Osman Nuri Pasha

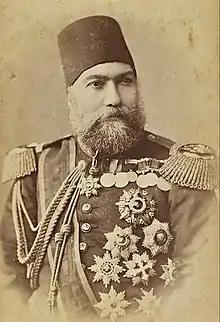
Marshal Gazi Osman Pasha, 1895. Photograph by Abdullah Frères.

Osman Nuri Pasha (‎; 1832, Tokat, Ottoman Empire – 4 to 5 April 1900, Constantinople, Ottoman Empire), also known as Gazi Osman Pasha, was an Ottoman Turkish field marshal. Being one of the most respected and decorated Ottoman pashas of all time, many songs have been written for him, and many places named after him. This is mainly because he held the Bulgarian town of Plevna for five months against superior Russo-Romanian forces in 1877 during the Russo-Turkish War, though the city eventually fell.